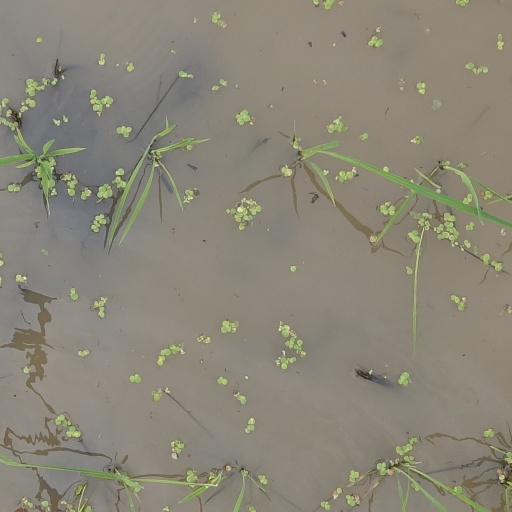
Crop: rice